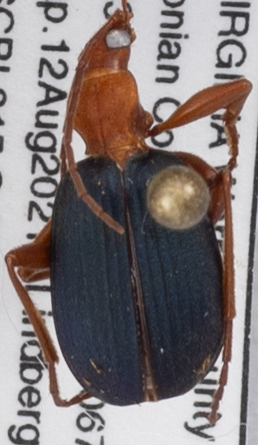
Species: Brachinus fumans
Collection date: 2021-08-12
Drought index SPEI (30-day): -0.436
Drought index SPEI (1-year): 0.142
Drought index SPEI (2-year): -0.226